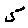
Label: 5